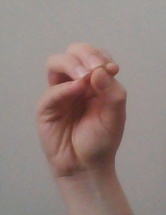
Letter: ha